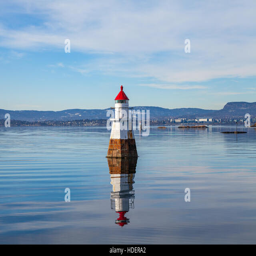
small lighthouse in the sea .